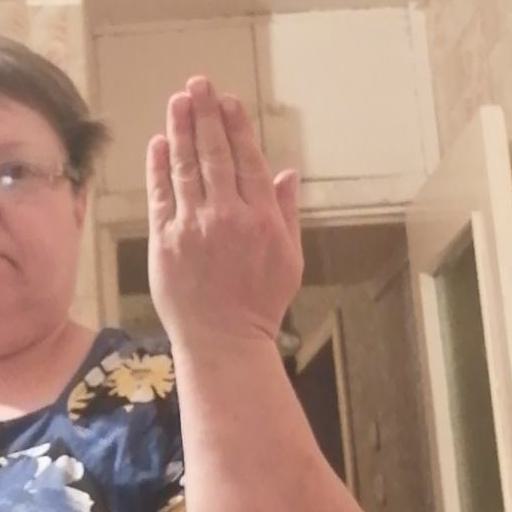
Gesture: stop_inverted